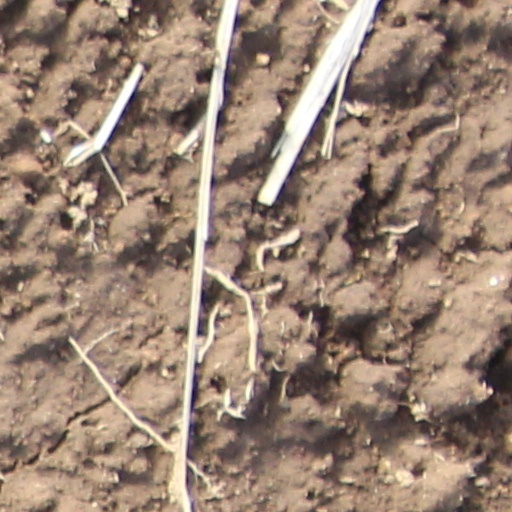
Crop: wheat